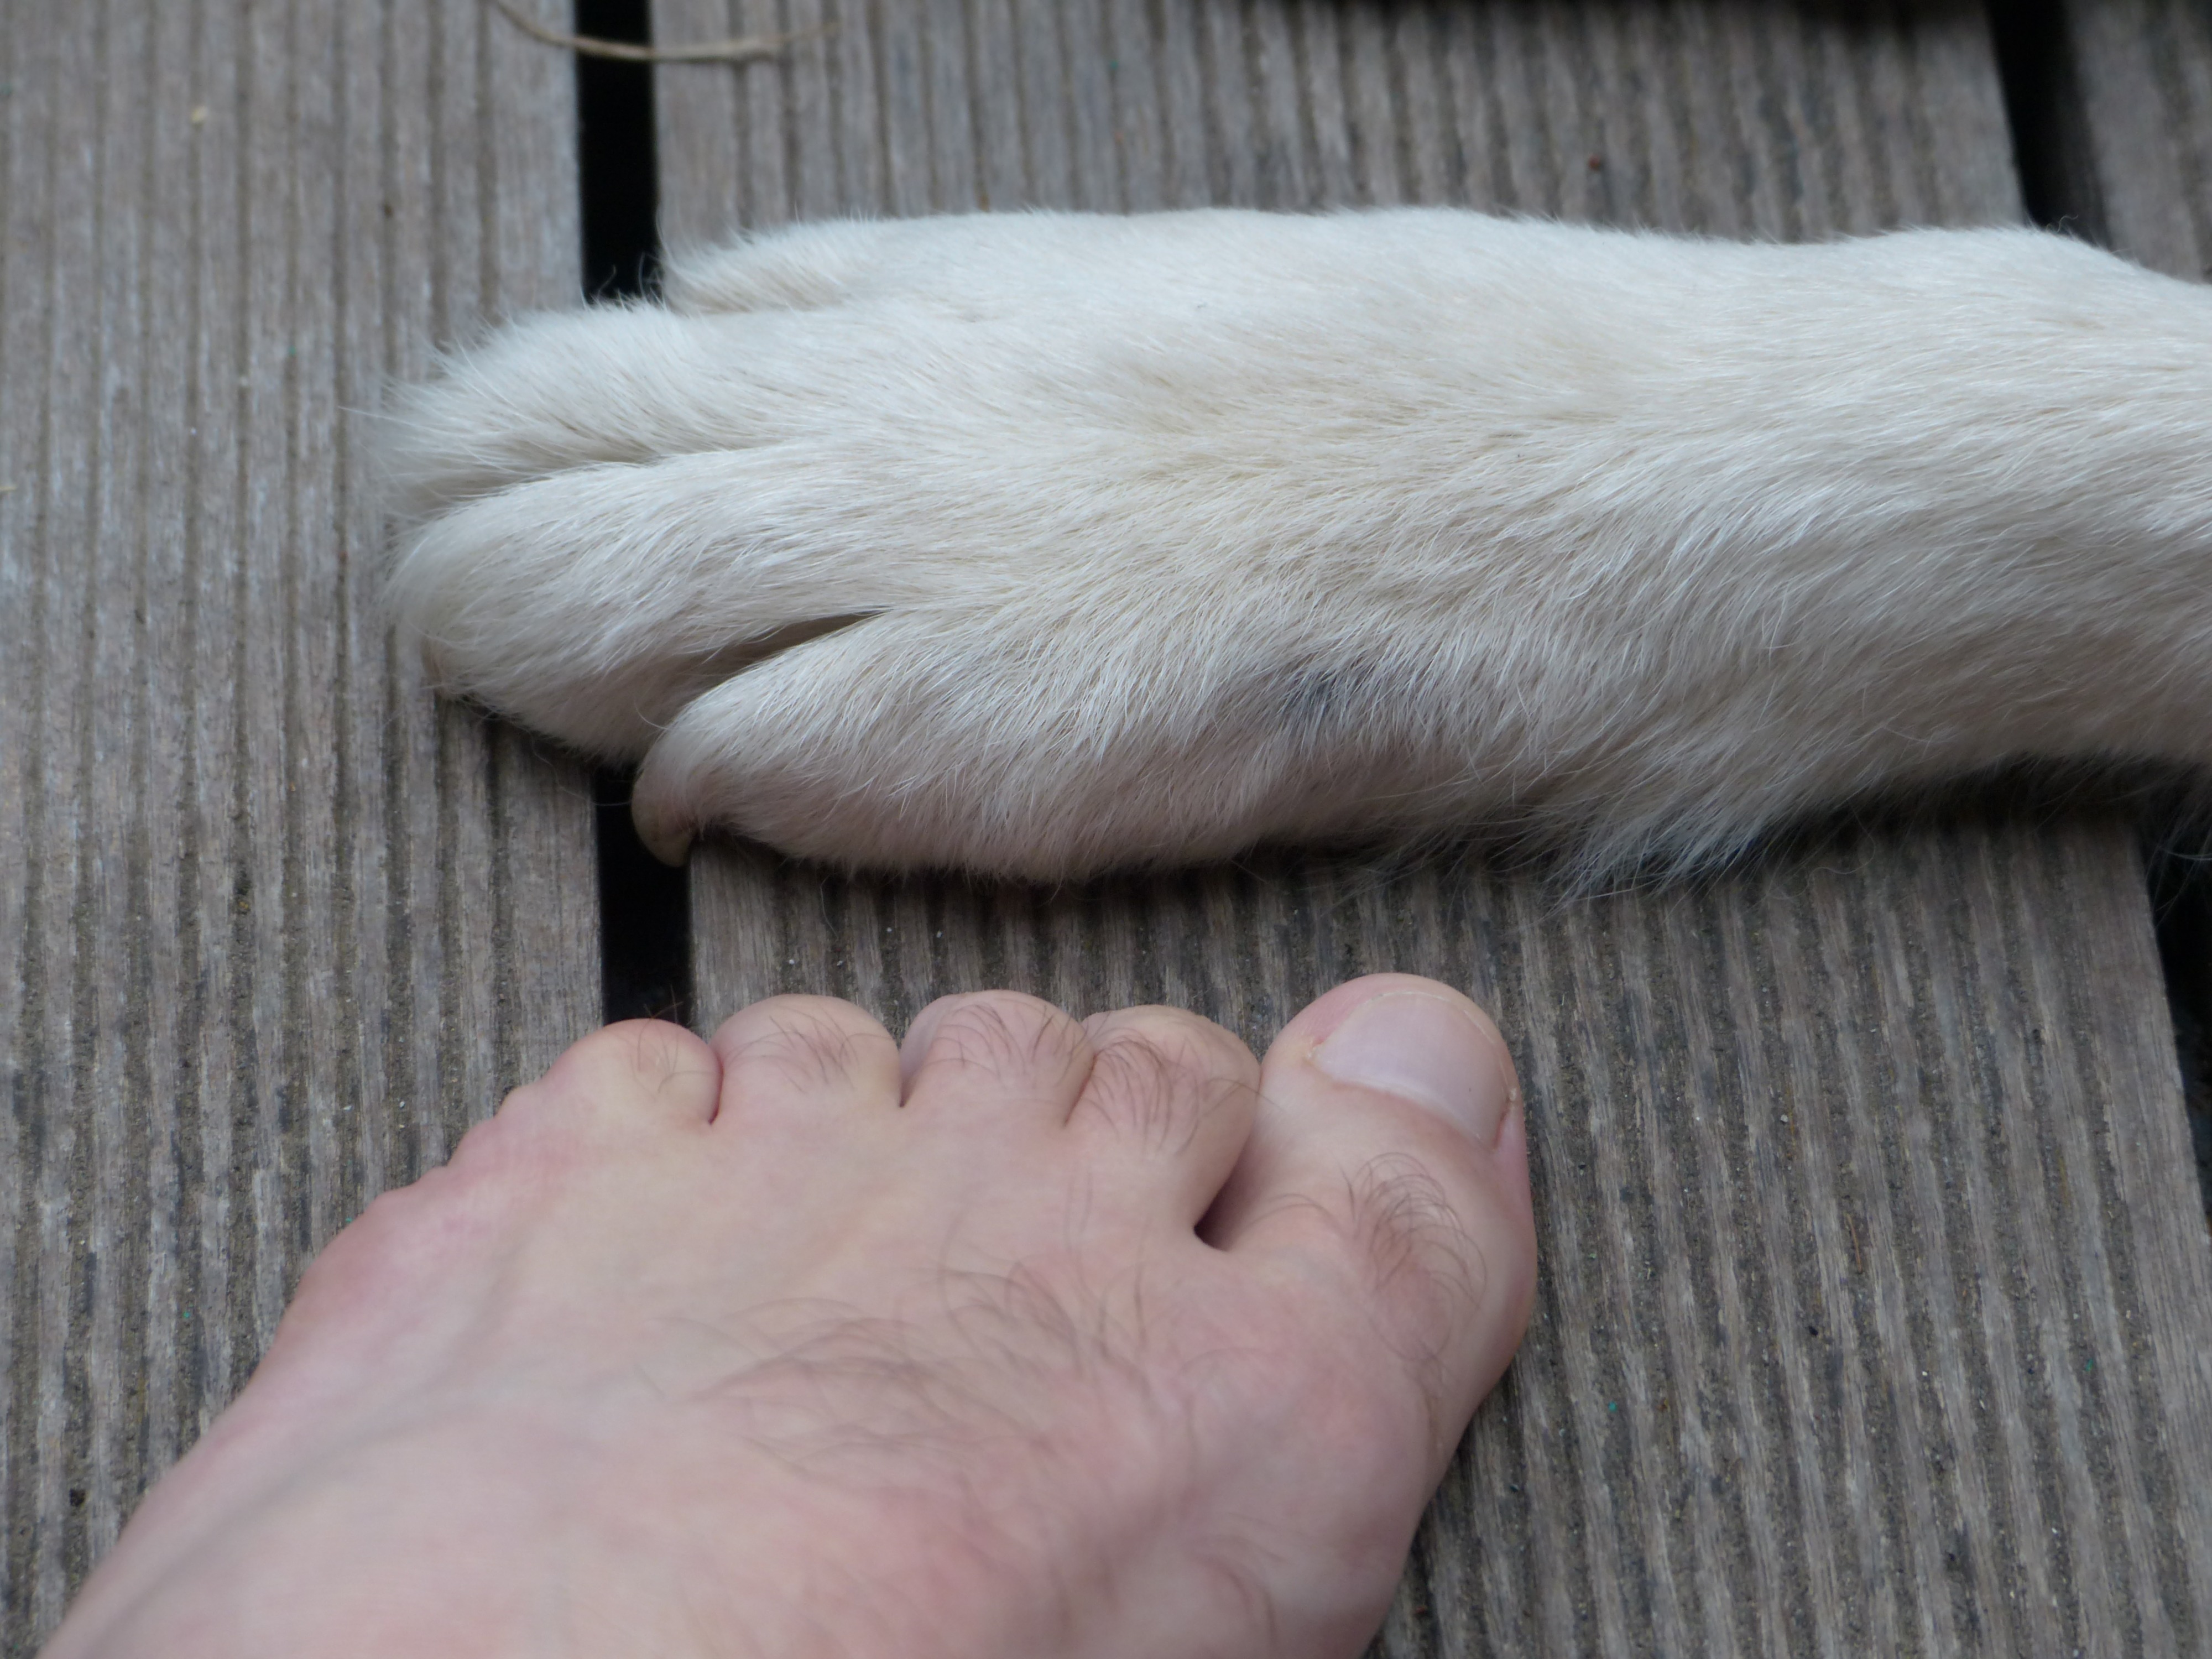
hand, dog, animal, leg, fur, foot, human, ear, human body, textile, nose, skin, paws, ten